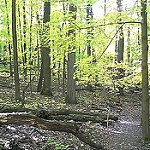
Scene: Outdoor